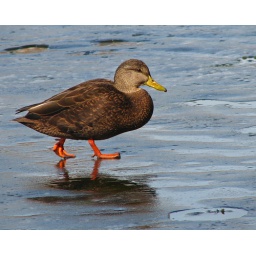
A duck walking on the ice on Grenadier Pond in High Park.